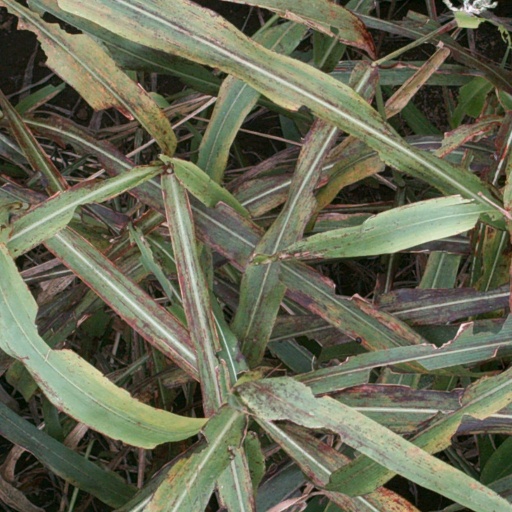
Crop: sorghum